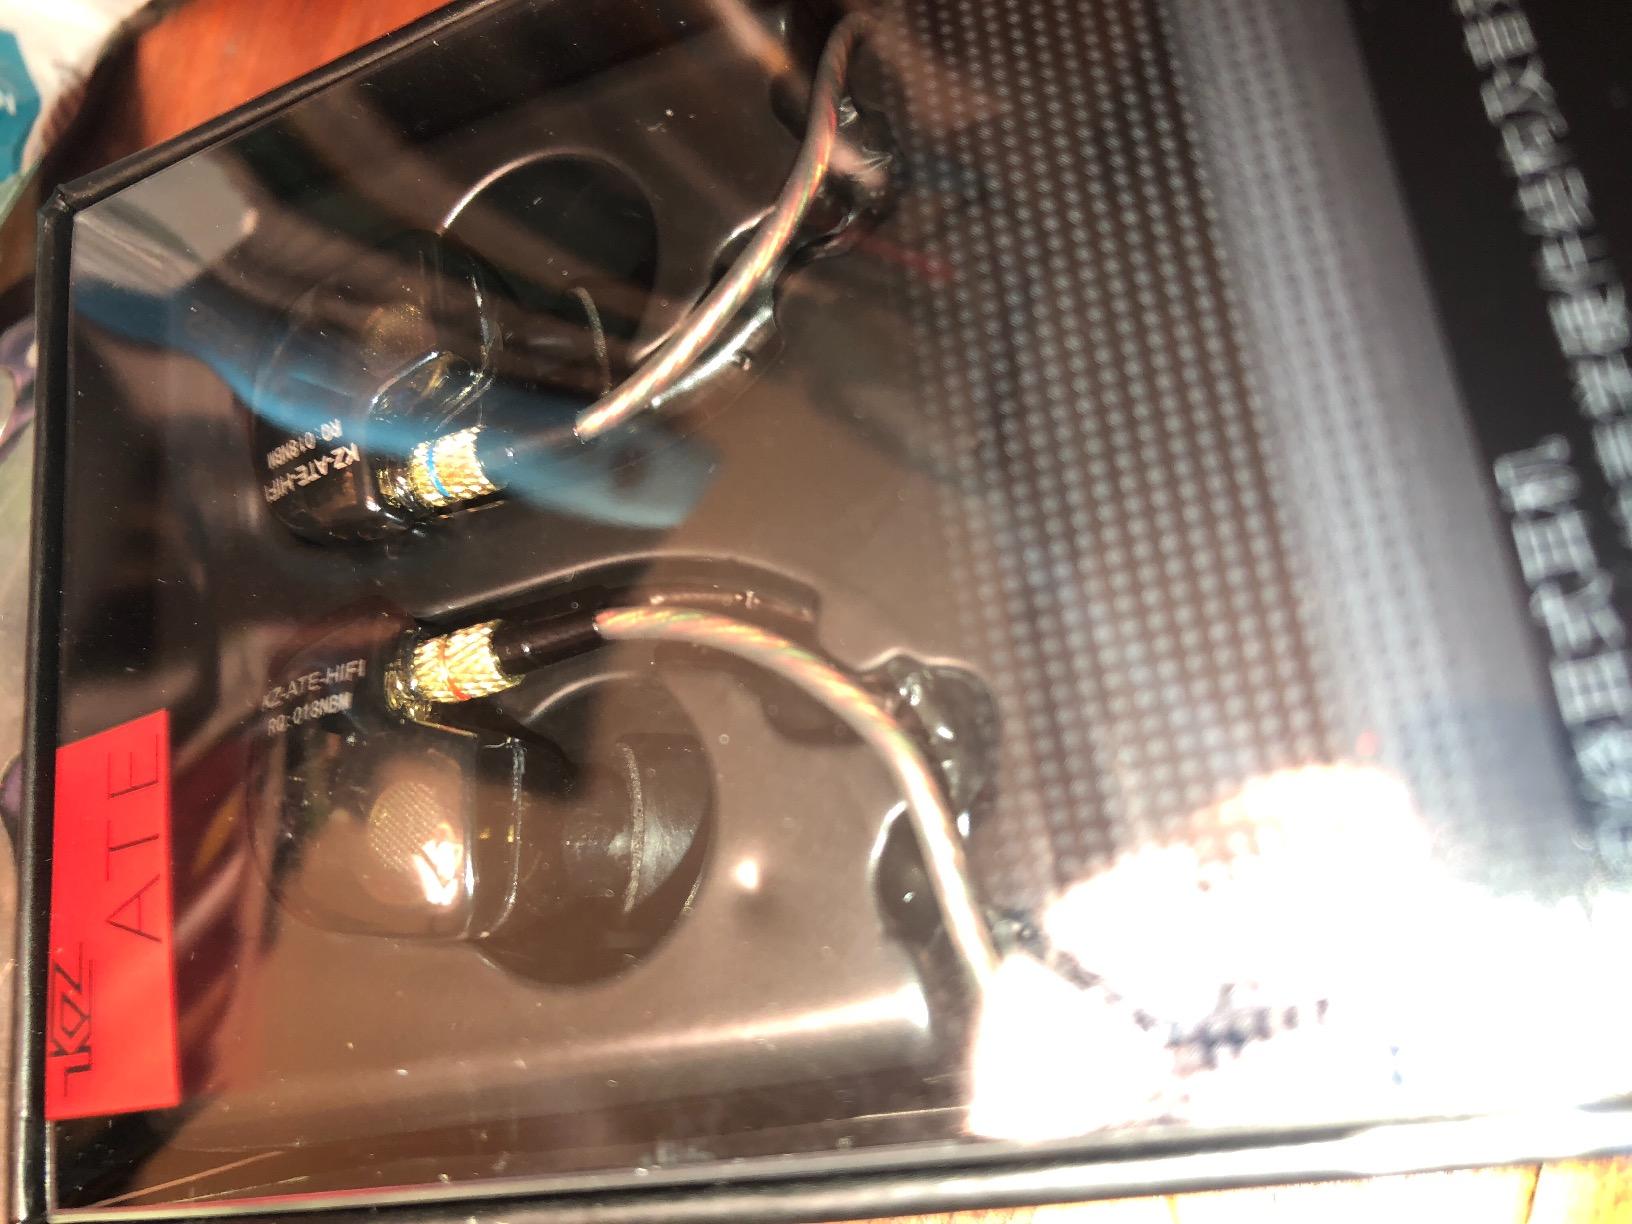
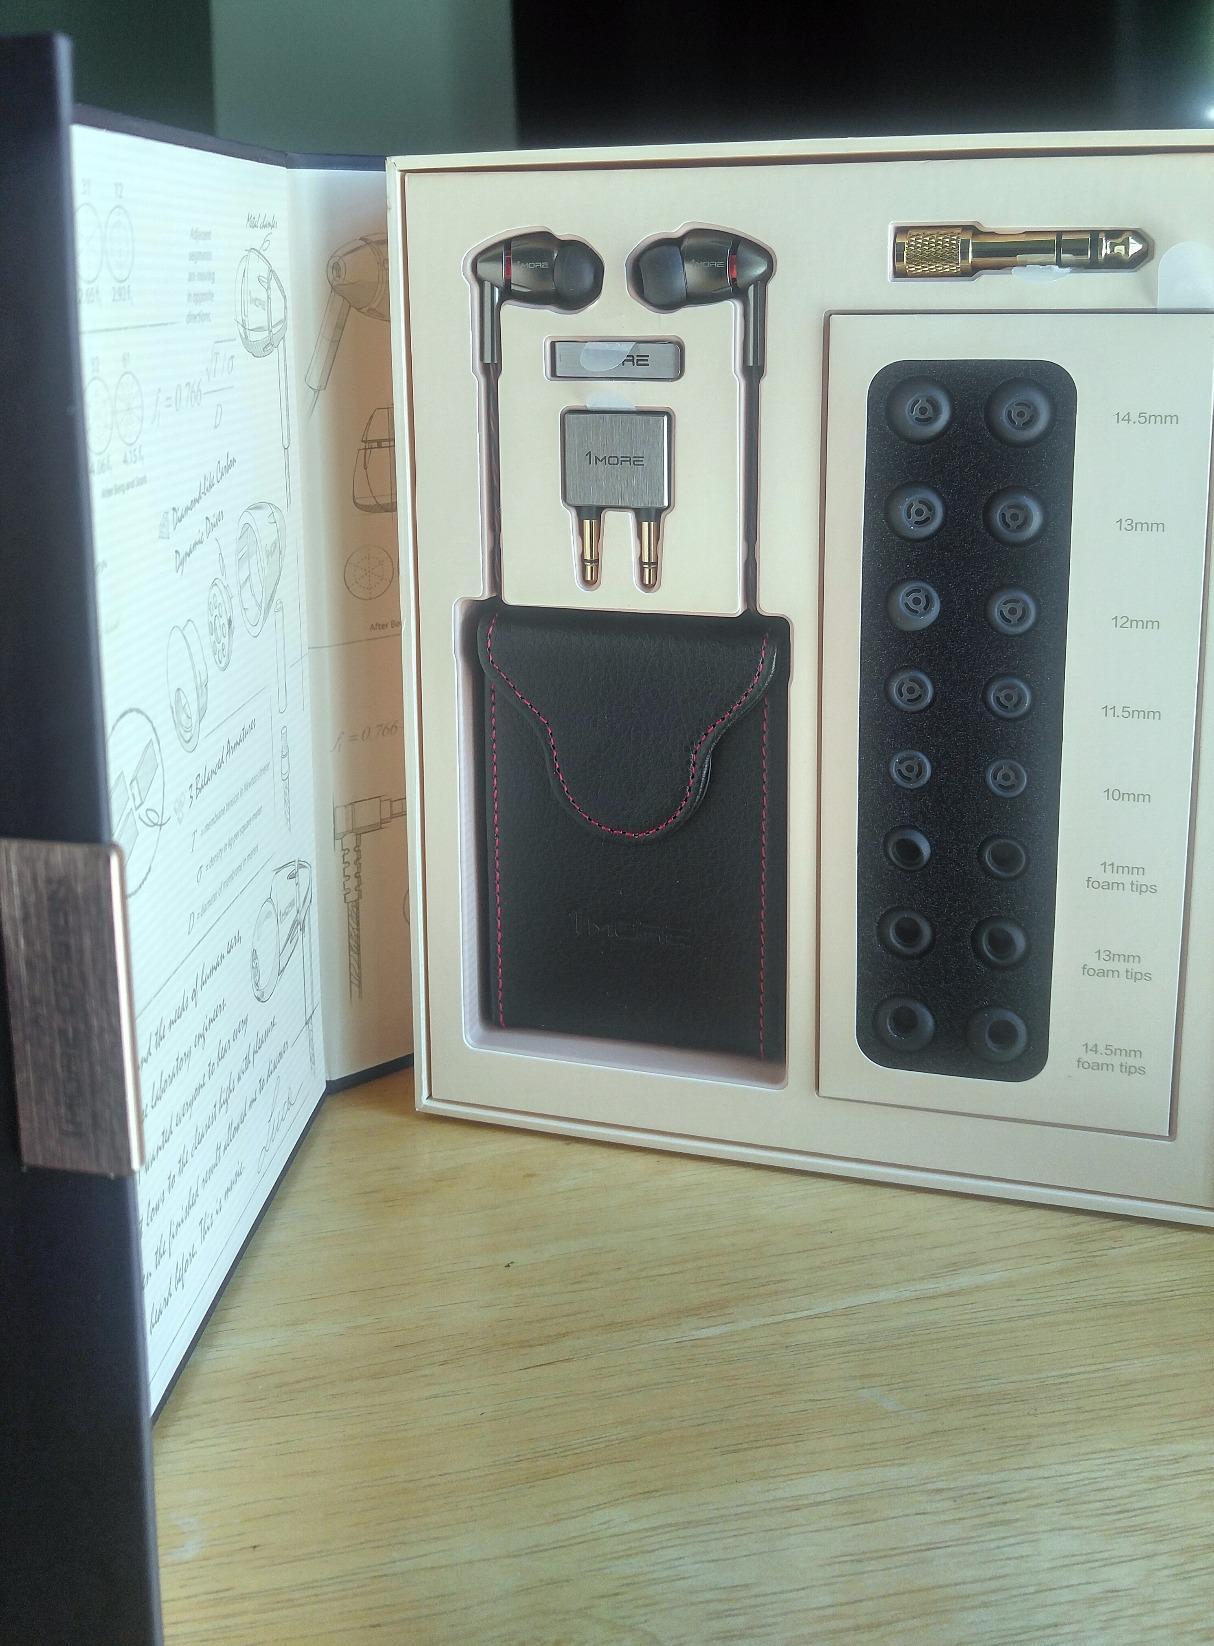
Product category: headphones
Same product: no